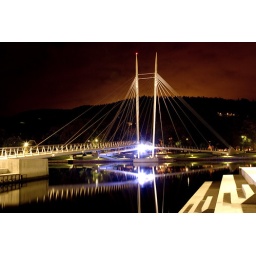
Ypsilon - bridge outside the new library at Papirbredden in Drammen